Schrattenkalk Formation

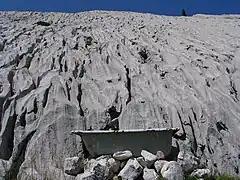
Schrattenkalk in Luzern, Switzerland

The Schrattenkalk Formation is a Barremian to Aptian geologic formation in the Alps. The limestone is highly karstified. Fossil ornithopod tracks have been reported from the formation. Iguanodont tracks have been registered in the Swiss portion of the formation. The famous north face of the Eiger is partly composed of Schrattenkalk, as well as the Sturmannshöhle in southernmost Bavaria, Germany, and the Hölloch (second-longest cave in Europe) and Silberen system karst caves in Switzerland.